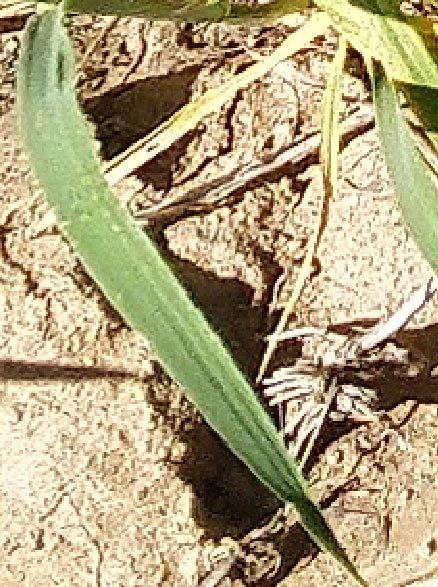
Label: Wheat___Healthy